Swanson School of Engineering

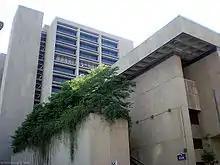
Benedum Hall and the Engineering Auditorium (in the foreground) is the primary home of the Swanson School of Engineering at the University of Pittsburgh.

The Swanson School of Engineering evolved out of the Western University of Pennsylvania, the former name of the University of Pittsburgh, offering specialized engineering subjects to students, although they were still required to complete their classical requirements. The first graduates in these engineering subjects were Isaac Morley and J. B. Stilly in 1846. Separate degree programs in mechanical and civil engineering were announced in 1868, and four year degrees resulting in separate engineering degrees were first implemented in 1870. The school was the university's response to the years surrounding the Civil War that transformed Pittsburgh's industrial base from regional to international.